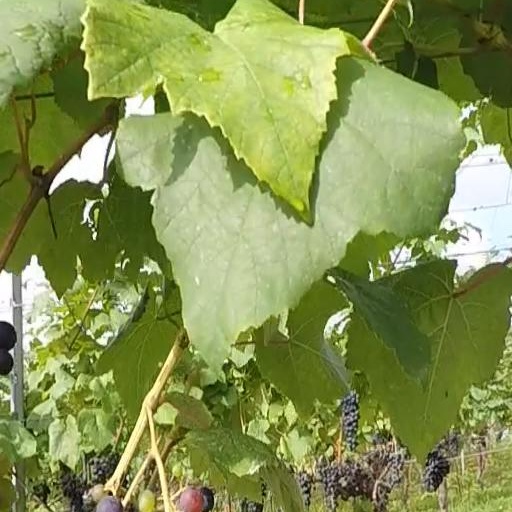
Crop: grape